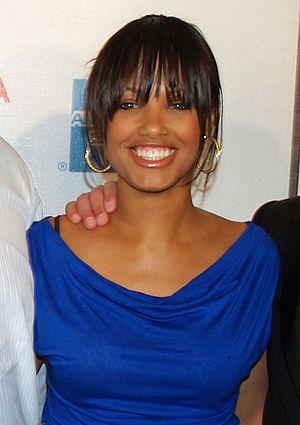
Karen Denise « K. D. » Aubert est une actrice américaine, née le 6 décembre 1978 à Shreveport, en Louisiane.